University of Tokyo

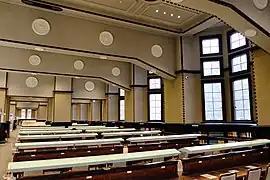
One of the reading rooms, General Library (Hongo)

The 1960s saw an intensification of student protests across the world, including the Anti-Vietnam War protests and the May 68 events in France. This zeitgeist of the era was prominently felt in Japan as well, symbolised by the 1960 Anpo protests, in which the death of a UTokyo student, Michiko Kamba, caused public outrage. In 1968, the began with medical students demanding improvements in internship conditions, in which medical students were forced to work long hours without being paid before being licensed as a doctor.